Governor of the Gilbert and Ellice Islands

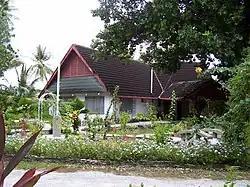
The Presidential residence, former Government House, Bairiki.

The Governor of the Gilbert and Ellice Islands was the colonial head of the Gilbert and Ellice Islands civil service from 1892 until 1979.